Dino De Poli

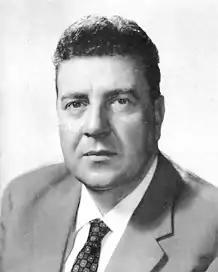
Dino De Poli

De Poli was born in Treviso on 24 August 1929. He studied and practiced law. De Poli was elected to a single term as a member of the Chamber of Deputies in 1968, representing Christian Democracy. He later served as founding leader of the Cassamarca Foundation from 1992 to 2018. De Poli died on 22 July 2020, aged 90.